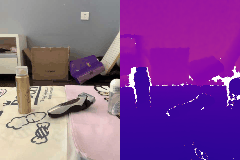
Label: razor